Jacques Hélian

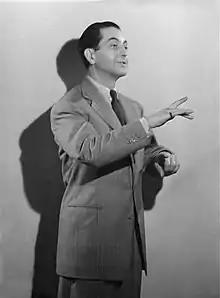
Jacques Hélian

Jacques Mikaël Der Mikaëlian better known as Jacques Hélian (born in Paris, 7 June 1912 - died 29 June 1986), was a famous French orchestra conductor for French music-hall.